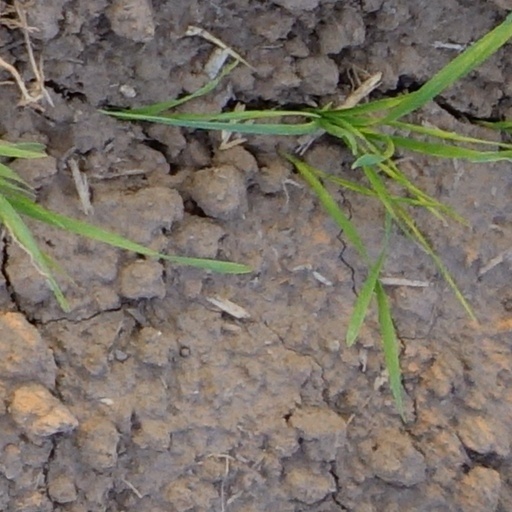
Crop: wheat